Phosphoglycerate dehydrogenase

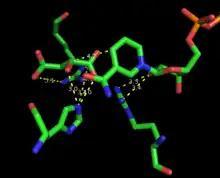
Active site of human PHGDH. Key residues (two Arg and one His) and substrates shown. The 4.2 Å distance is between the carbons undergoing hydride transfer. From 2G76 rendering of PHGDH crystallized with NAD and D-malate.

PHGDH is allosterically regulated by its downstream product, L-serine. This feedback inhibition is understandable considering that 3-phosphoglycerate is an intermediate in the glycolytic pathway. Given that PHGDH represents the committed step in the production of serine in the cell, flux through the pathway must be carefully controlled.